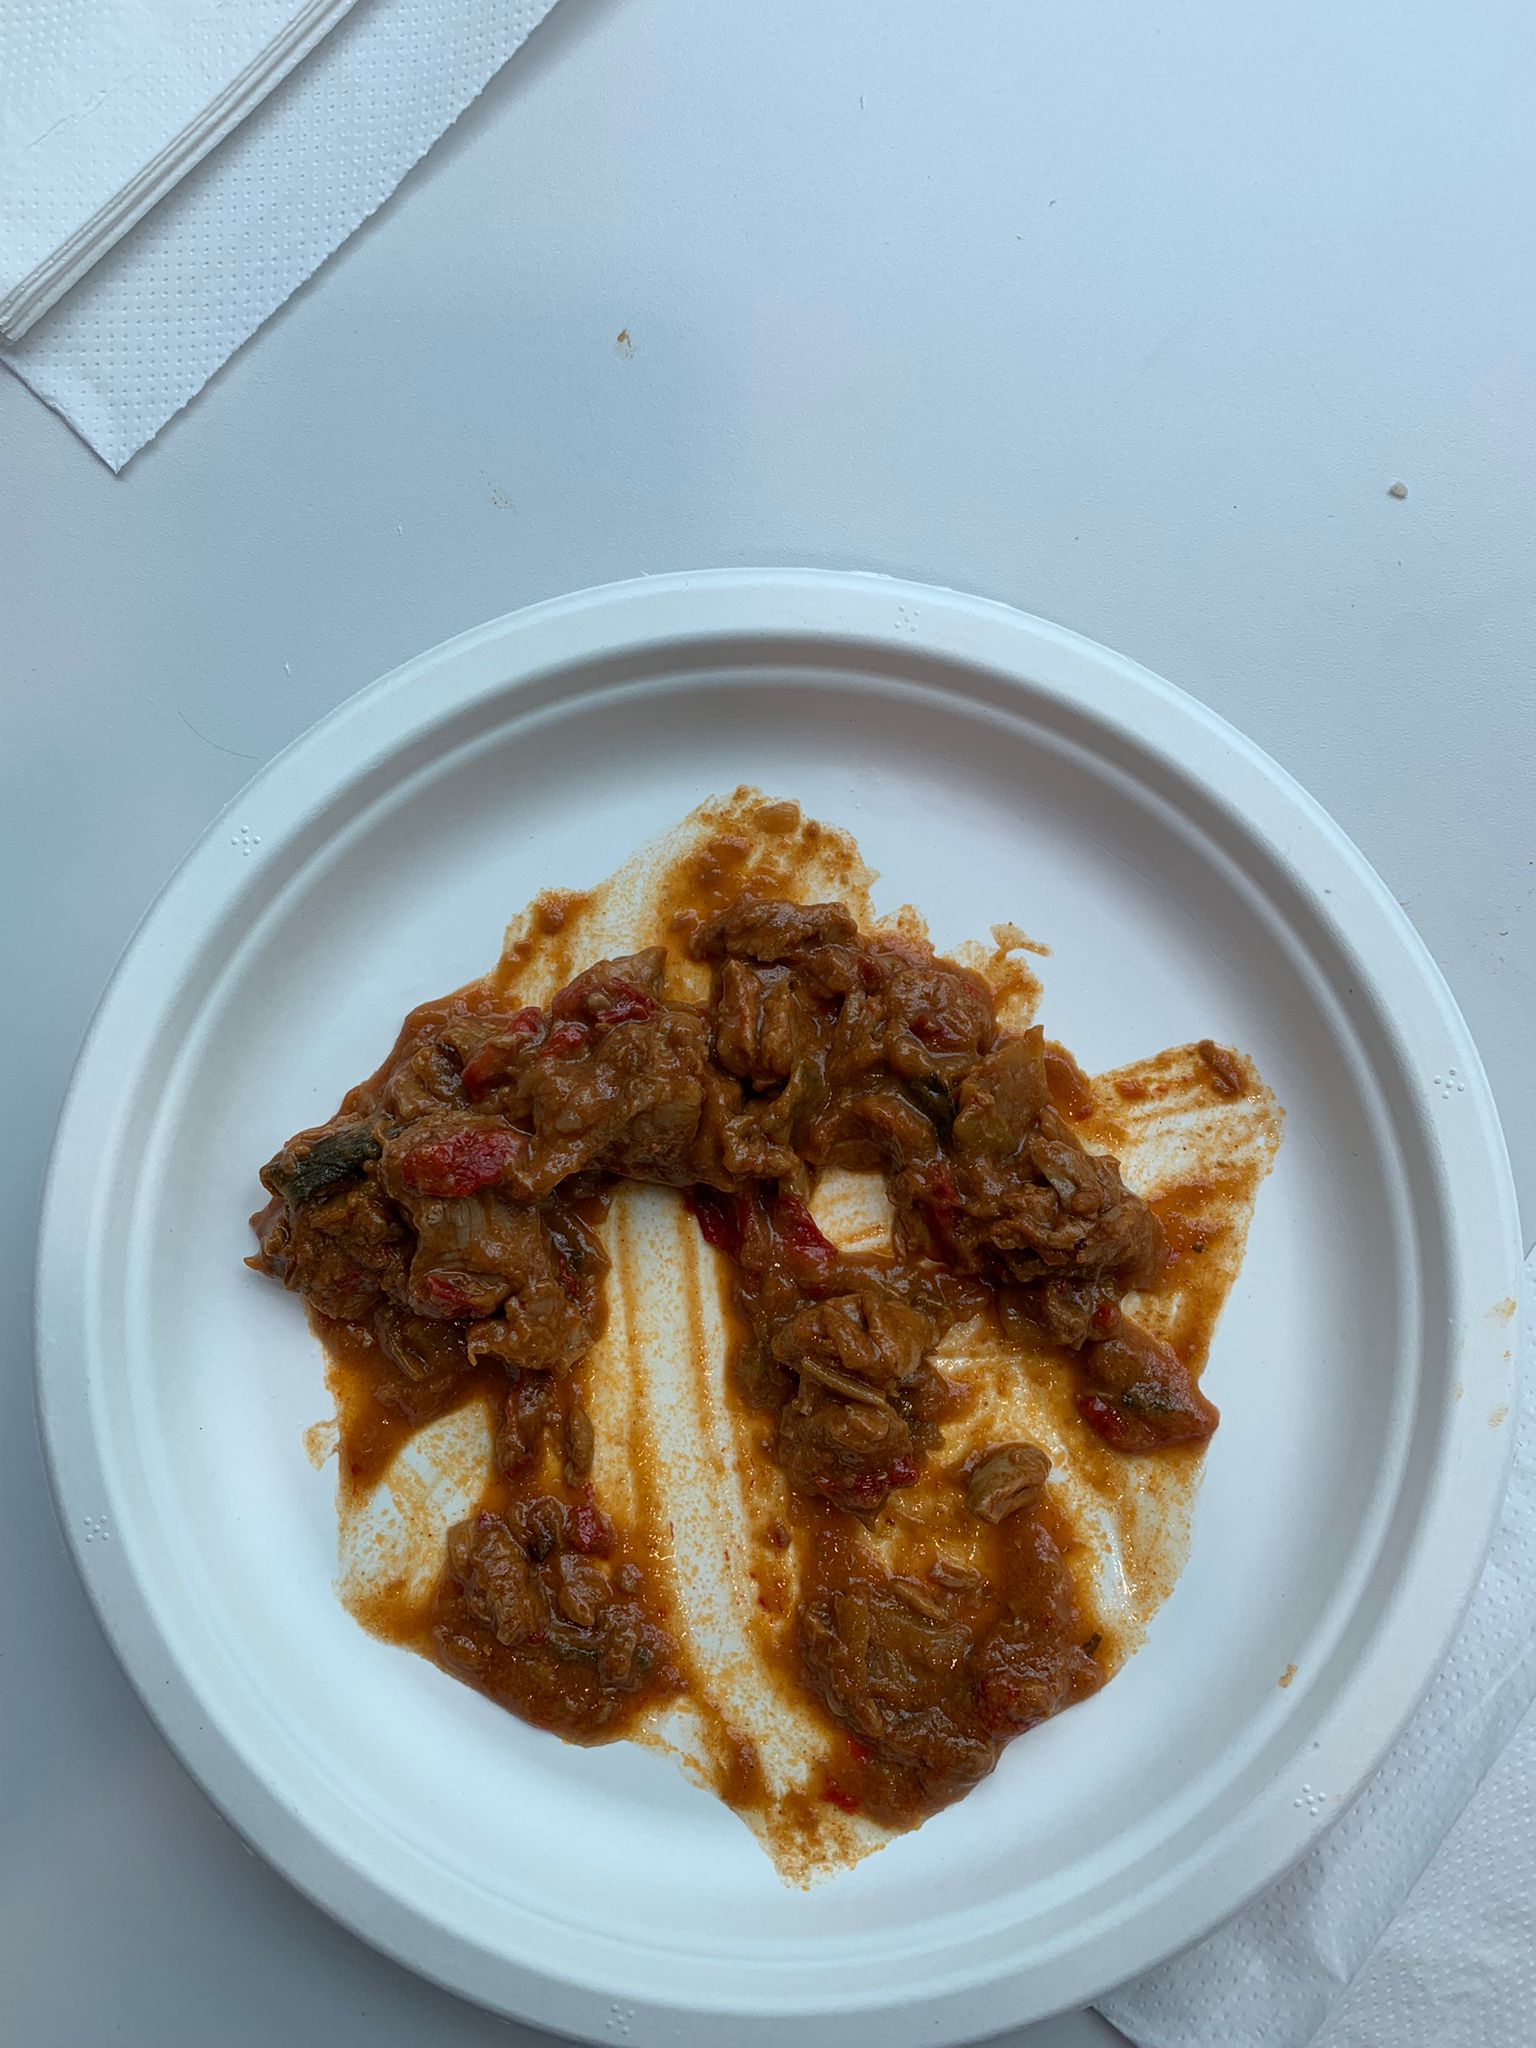
Ingredients: goulash